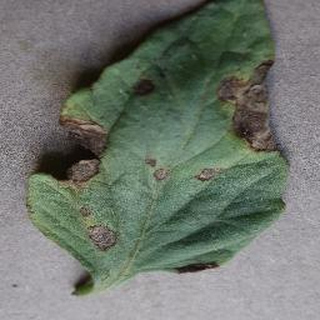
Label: tomato_early_blight